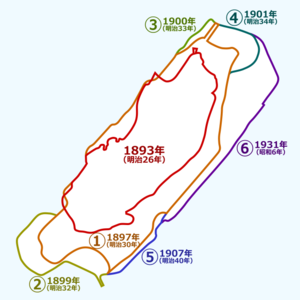
Ha-shima, aussi appelée Gunkan-jima, est une île du Japon située dans la préfecture de Nagasaki à moins de vingt kilomètres au sud-ouest de la ville du même nom.